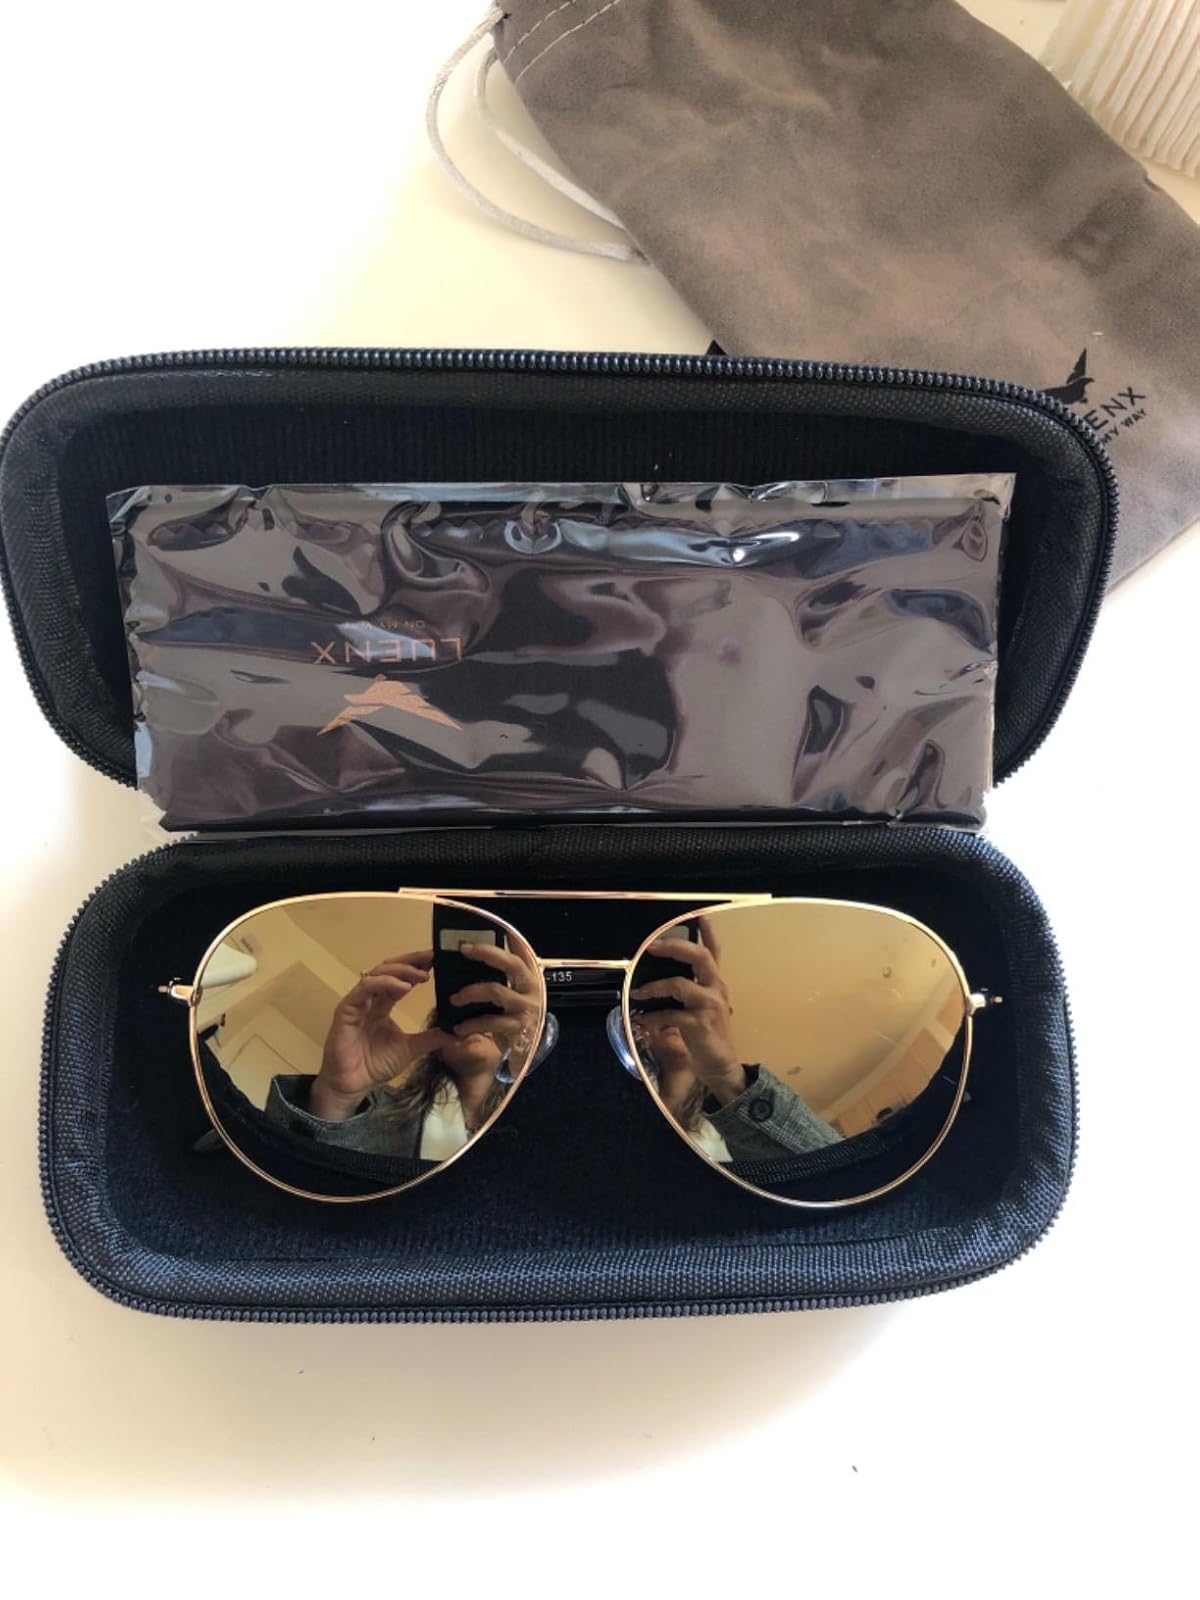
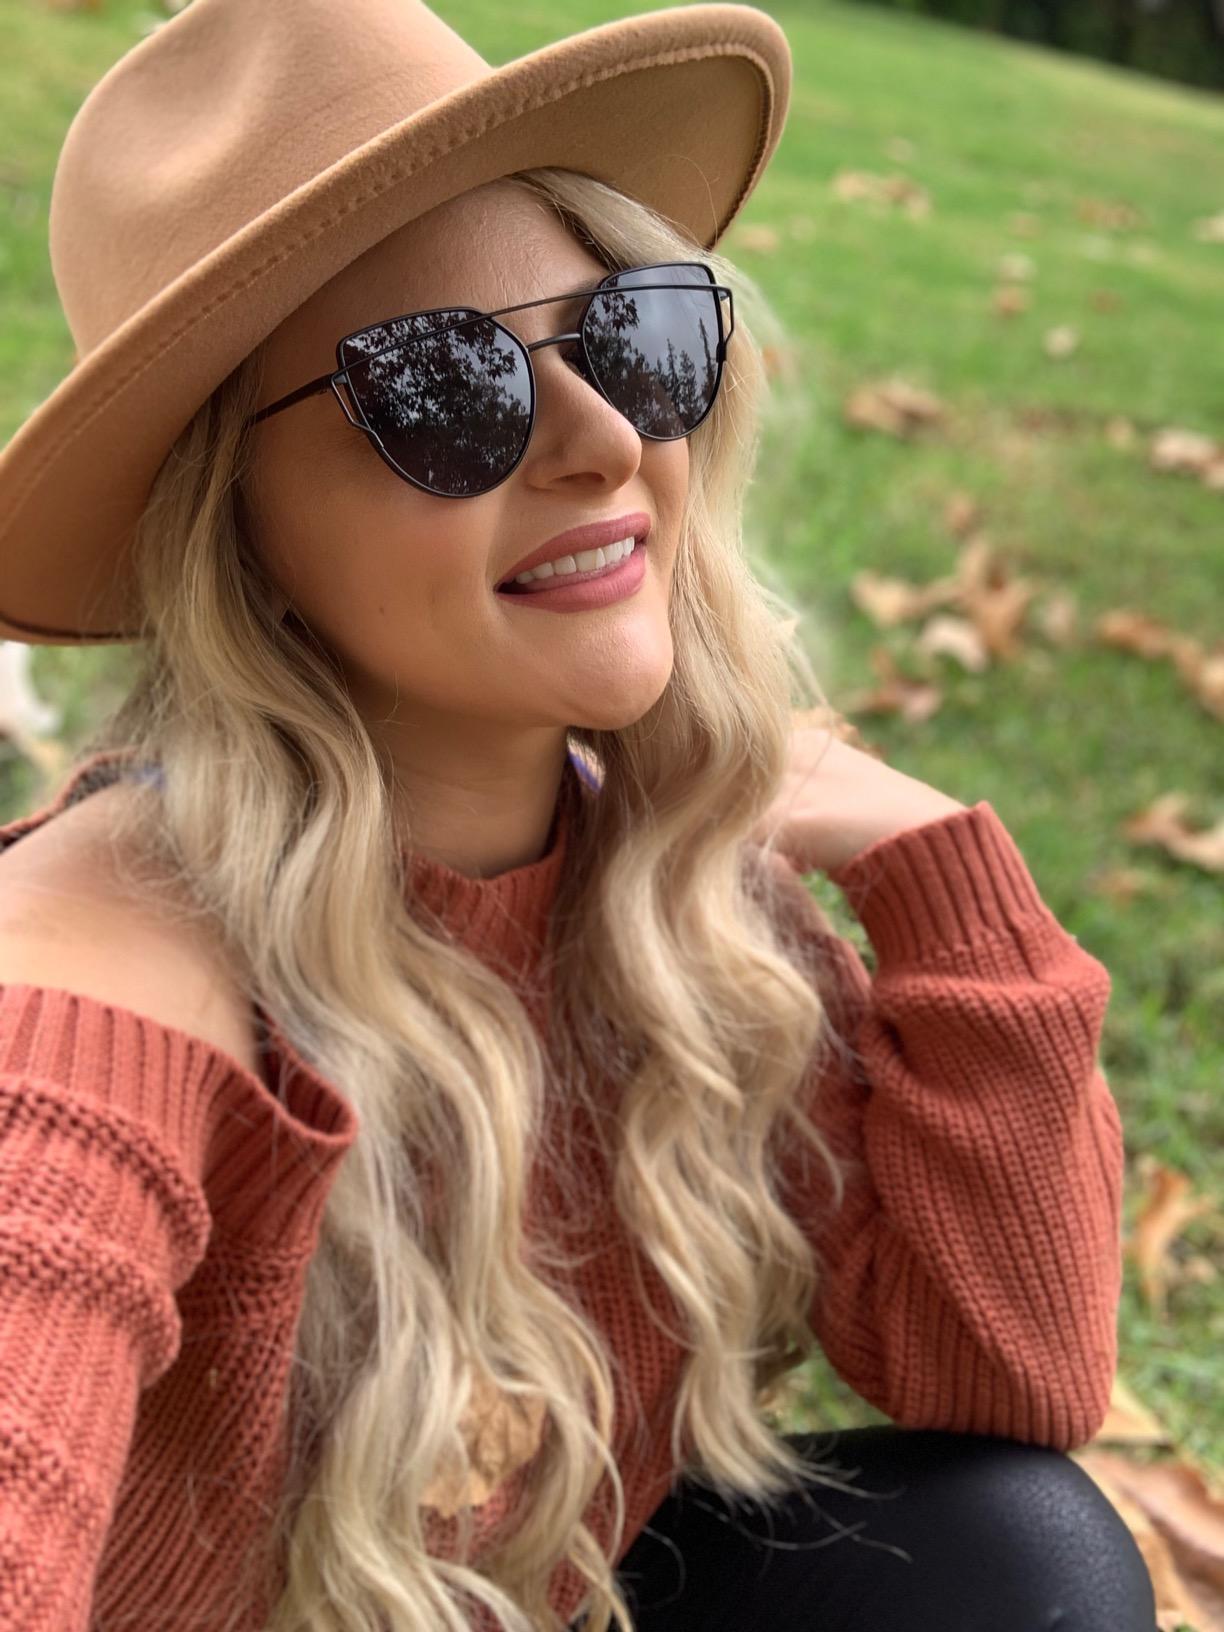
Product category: accessories_sunglasses
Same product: no